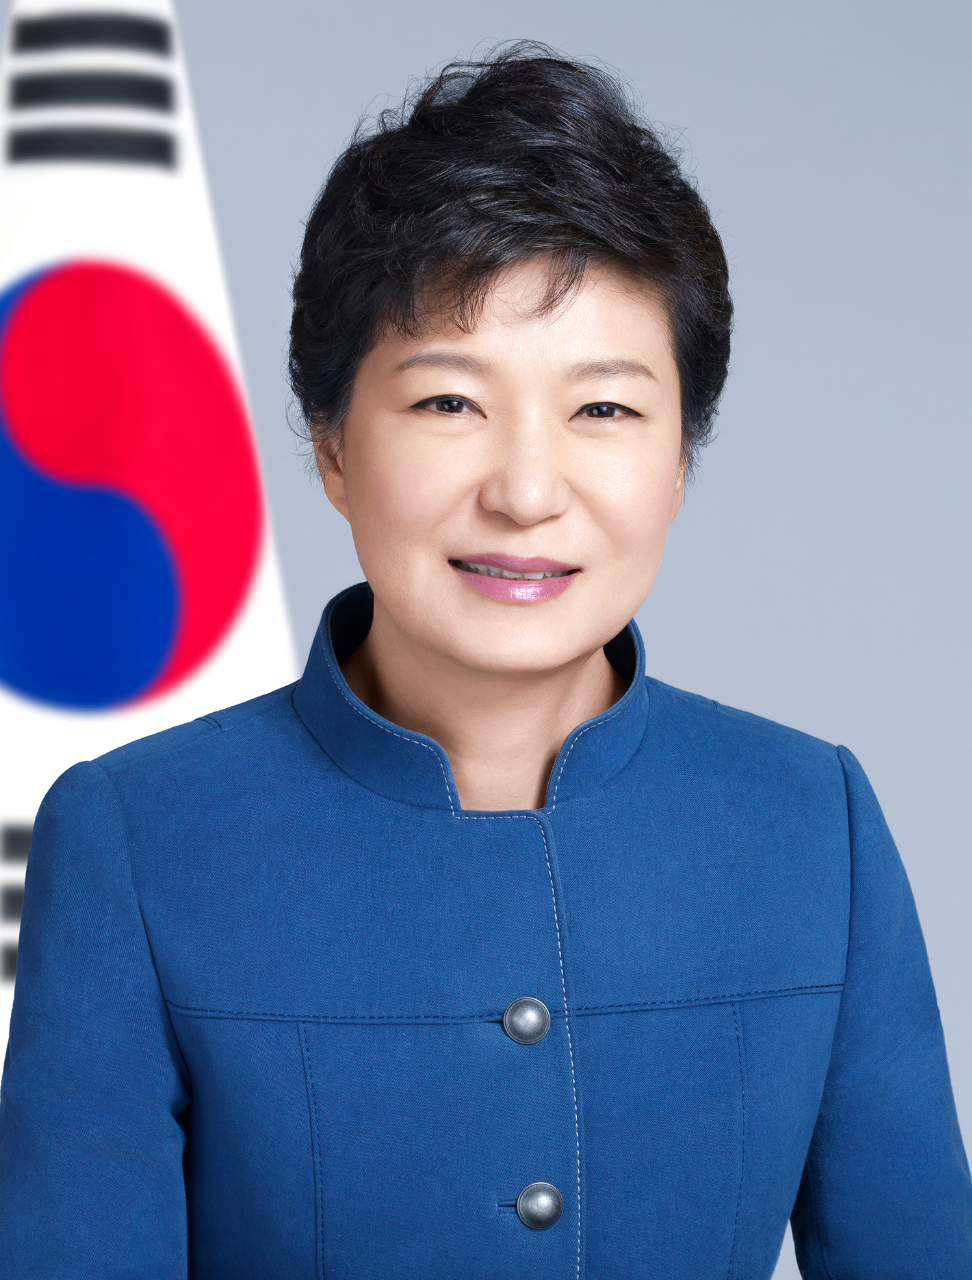
พัก กึน-ฮเย

| name = พัก กึน-ฮเย
| image = Park Geun-hye presidential portrait.png
| imagesize = 210px
| order = ประธานาธิบดีเกาหลีใต้ คนที่ 11
| term_start = 25 กุมภาพันธ์ พ.ศ. 2556
| term_end = 10 มีนาคม พ.ศ. 2560
| predecessor = อี มย็อง-บัก
| successor = ฮวัง กโย-อัน
| birth_date = แทกู เกาหลีใต้
| party = พรรคแซนูรี
| religion = อเทวนิยม
| signature = Park Geun-hye signature.svg
| caption = ภาพถ่ายอย่างเป็นทางการ พ.ศ. 2556
| native_name_lang = ko
พัก กึน-ฮเย (; ; เกิด 2 กุมภาพันธ์ พ.ศ. 2495) เป็นนักโทษ และอดีตประธานาธิบดีเกาหลีใต้|ประธานาธิบดีคนที่ 11 ของสาธารณรัฐเกาหลี พักเป็นประธานาธิบดีคนแรกที่ถูกถอดถอนจากการปฏิบัติหน้าที่โดยรัฐสภาและการรับรองโดยศาลรัฐธรรมนูญเกาหลีใต้ ส่งผลให้นาย ฮวัง กโย-อัน นายกรัฐมนตรีสาธารณรัฐเกาหลีเป็นรักษาการประธานาธิบดีเกาหลีใต้
พักเป็นประธานาธิบดีหญิงคนแรกที่ได้รับเลือกตั้งให้ดำรงตำแหน่งรายนามประธานาธิบดีเกาหลีใต้|ประธานาธิบดีเกาหลีใต้ และเป็นประธานาธิบดีหญิงคนแรกของประเทศในภูมิภาคเอชียตะวันออกเฉียงเหนือ และเป็นประมุขหญิงของรัฐในภูมิภาคประเทศเอเชียตะวันออกลำดับที่สามต่อจากมาดามชุคบาตาร์ แห่งมองโกเลียและซ่ง ชิ่งหลิง แห่งสาธารณรัฐประชาชนจีน
ก่อนดำรงตำแหน่งประธานาธิบดี พักดำรงตำแหน่งหัวหน้าพรรคการเมืองแห่งชาติ (จีเอ็นพี) ซึ่งเป็นพรรคการเมืองอนุรักษ์นิยมของเกาหลีใต้ ตั้งแต่ปี พ.ศ. 2547 ถึงปี พ.ศ. 2549 และปี พ.ศ. 2554 ถึง พ.ศ. 2555 (พรรคจีเอ็นพีเปลี่ยนชื่อเป็นพรรคแซนูรีในเดือนกุมภาพันธ์ พ.ศ. 2555) พักยังเป็นสมาชิกรัฐสภา โดยพักได้รับเลือกตั้งให้เป็นสมาชิกรัฐสภาสี่สมัยติดต่อกันตั้งแต่ปี พ.ศ. 2541 ถึงปี พ.ศ. 2555 โดยในสมัยที่ห้า ตั้งแต่เดือนมิถุนายน พ.ศ. 2555 พักได้รับเลือกตั้งเป็นสมาชิกรัฐสภาแบบระบบสัดส่วน โดยพักเป็นบุตรสาวของอดีตประธานาธิบดี พัก ช็อง-ฮี ซึ่งดำรงตำแหน่งประธานาธิบดีเกาหลีใต้ ตั้งแต่ปี พ.ศ. 2506 ถึงปี พ.ศ. 2522
ในปี พ.ศ. 2556 ถึงปี พ.ศ. 2557 พักอยู่ในลำดับที่ 11 จากการจัดลำดับสตรีผู้ทรงอิทธิพลที่สุดของโลก ของนิตยสารฟอบส์ และเป็นสตรีที่ทรงอิทธิพลที่สุดในเอเชียตะวันออก ในปี พ.ศ. 2557 พักอยู่ในลำดับที่ 46 จากการจัดลำดับรายนามบุคคลที่ทรงอิทธิพลที่สุดในโลกของฟอบส์|บุคคลที่ทรงอิทธิพลที่สุดในโลกของฟอบส์ ซึ่งเป็นลำดับที่สูงสุดลำดับที่สามต่อจากอี คุน-ฮี และอี แจ-ยง
ในวันที่ 10 มีนาคม 2560 ศาลรัฐธรรมนูญเกาหลีใต้มีคำพิพากษารับรองมติรัฐสภาเกาหลีใต้ให้ถอดถอน พัก กึน-ฮเย พ้นตำแหน่งประธานาธิบดี อย่างเป็นทางการ หลังจากรัฐสภามีมติถอดถอน ตั้งแต่วันที่ 9 ธันวาคม 2559 ทำให้ถูกสั่งระงับการปฏิบัติหน้าที่ตั้งแต่นั้น โดยมีนายกรัฐมนตรี ฮวัง กโย-อัน เป็นผู้รักษาการในตำแหน่งประธานาธิบดีจนกว่าจะมีการเลือกตั้งประธานาธิบดีเกาหลีใต้ต่อไป
== ชีวิตช่วงต้นและการศึกษา ==
พัก กึน-ฮเย เกิดเมื่อวันที่ 2 กุมภาพันธ์ พ.ศ. 2495 แขวงซัมด็อก เขตจุง,แทกู เป็นบุตรคนแรกของอดีตประธานาธิบดี พัก ช็อง-ฮี ประธานาธิบดีคนที่สามของสาธารณรัฐเกาหลี ระหว่างปี พ.ศ. 2506 - พ.ศ. 2522 กับ ยุก ย็อง-ซู เธอมีน้องอีกสองคนคือ พัก จี-มัน น้องชาย และ พัก กึน-รย็อง น้องสาว เธอไม่เคยผ่านการสมรส ทางสำนักวิจัยพิว ได้ให้คำจำกัดความว่าเธอเป็นคนถือลัทธิอเทวนิยมโดยเชื่อมโยงกับพุทธและโรมันคาทอลิก
ในปี พ.ศ. 2496 ครอบครัวของพักได้ย้ายมาอยู่โซล เธอได้สำเร็จการศึกษาชั้นประถมศึกษาจากโรงเรียนจังชุงโซลและซุงซิม, ระดับมัธยมศึกษาที่โรงเรียนสตรีในปี พ.ศ. 2513 และสำเร็จการศึกษาระดับปริญญาตรีสาขาวิศวกรรมอิเล็กทรอนิกส์ จากมหาวิทยาลัยซอกัง ในปี พ.ศ. 2517 และศึกษาที่มหาวิทยาลัยเกรโนเบิล แอลป์ ในช่วงสั้นๆ ก่อนที่จะได้ออกจากฝรั่งเศส เนื่องจากมารดาเธอถูกลอบสังหาร
ภายหลังจากการลอบสังหารมารดาของพักที่โรงภาพยนตร์แห่งชาติเกาหลี, โซล โดย มุน เซ-กวัง ชาวญี่ปุ่นเชื้อสายเกาหลี ผู้ฝักใฝ่เกาหลีเหนือ และเป็นสมาชิกของกลุ่มชงรย็อน ในวันที่ 25 สิงหาคม พ.ศ. 2517 ทำให้พักได้เป็นสตรีหมายเลขหนึ่งของสาธารณรัฐเกาหลี จนกระทั่งพัก ช็อง-ฮี บิดาของเธอถูกลอบสังหารในวันที่ 26 ตุลาคม พ.ศ. 2522 โดย คิม แจ-คยู หัวหน้าสำนักงานหน่วยข่าวกรอง ในช่วงระหว่างที่บิดาของเธอครองอำนาจ นักเคลื่อนไหวทางการเมืองฝั่งตรงข้ามกับบิดาของเธอกล่าวอ้างว่าถูกกักขังโดยอำเภอใจ โดยประเด็นเรื่องสิทธิมนุษยชนอยู่ภายใต้เรื่องการพัฒนาเศรษฐกิจต่อมาในปี พ.ศ. 2550 พักได้กล่าวแสดงความเสียใจต่อการปฏิบัติกับนักเคลื่อนไหวในช่วงเวลาดังกล่าว
พักได้รับปริญญาดุษฎีบัณฑิตกิตติมศักดิ์จากมหาวิทยาลัยเหวินฮวา, ไต้หวัน ในปี พ.ศ. 2530, มหาวิทยาลัยพูคย็อง และ สถาบันชั้นสูงวิทยาศาสตร์และเทคโนโลยีเกาหลี ในปี พ.ศ. 2551 และ มหาวิทยาลัยเทคนิคแห่งเดรสเดิน ในปี พ.ศ. 2557
== อาชีพ ==
=== สมาชิกรัฐสภา ===
พักได้รับเลือกเป็นสมาชิกรัฐสภาในนามของพรรคแกรนเนชันแนล (จีเอ็นพี) จากเขตเลือกตั้งอำเภอดัลซ็อง, แดกู ในปี พ.ศ. 2541 และได้รับเลือกตั้งจากเขตเดียวกันอีกสามครั้งในปี พ.ศ. 2543, พ.ศ. 2547 และปี พ.ศ. 2551 เธอดำรงตำแหน่งสมาชิกรัฐสภาติดต่อกันจนกระทั่งในเดือนเมษายน พ.ศ. 2555 เธอได้ประกาศว่าจะไม่ลงสมัครรับเลือกตั้งในการเลือกตั้งสมาชิกรัฐสภาทั่วไปของเกาหลีใต้ครั้งที่ 19 ไม่ว่าจะเป็นในเขตดัลซ็อง หรือไม่ว่าในเขตใดก็ตาม แต่จะลงเลือกตั้งในระบบสัดส่วนในนามพรรคแซนูรีแทน เพื่อที่จะหาเสียงในการดำรงตำแหน่งผู้นำพรรค เธอได้รับเลือกตั้งในระบบสัดส่วนในเดือนเมษายน พ.ศ. 2555
=== สมาชิกรัฐสภาจากพรรคจีเอ็นพี และ "ราชินีแห่งการเลือกตั้ง" ===
เนื่องจากความล้มเหลวในการยื่นถอดถอนประธานาธิบดีโน มู-ฮย็อน และกรณีการรับสินบนอื้อฉาวของผู้สมัครชิงตำแหน่งประธานาธิบดีปี พ.ศ. 2545 อี เฮว-ชัง (เรื่องราวเปิดเผยปี พ.ศ. 2547) พรรคจีเอ็นพีเผชิญกับการพ่ายแพ้ครั้งใหญ่ในการเลือกตั้งทั้งไปปี พ.ศ. 2547 พักได้รับแต่งตั้งเป็นหัวหน้าพรรค และเป็นผู้นำในการเลือกตั้ง โดยจีเอ็นพีสูญเสียที่นั่งสำคัญแต่ก็ยังได้รับเลือกตั้ง 121 ที่นั่ง ซึ่งถือว่าประสบความสำเร็จอย่างมากภายใต้สถานการณ์ที่พรรคไม่ได้รับการตอบรับที่ดีจากสาธารณชน ในฐานะหัวหน้าพรรคจีเอ็นพี พักมีส่วนช่วยให้ตัวแทนพรรคจีเอ็นพีชนะการเลือกตั้งระดับท้องถิ่นในเขตสำคัญเมื่อปี พ.ศ. 2549
ระหว่างการหาเสียง เมื่อวันที่ 20 พฤษภาคม พ.ศ. 2549 จี ชุง-โฮ ชายวัย 50 ปี ผู้มีคดีอาญาติดตัว 8 คดี ได้กรีดหน้าพักโดยใช้มีดอเนกประสงค์ ทำให้เกิดแผลยาว 11 เซนติเตร และต้องเย็บถึง 60 เข็ม รวมถึงต้องผ่าตัดเป็นเวลาหลายชั่วโมง โดยเรื่องดังกล่าวกลายเป็นเรื่องเล่าอันโด่งดังในระหว่างที่พักรักษาตัวอยู่ คำพูดแรกที่เธอพูดกับเลขานุการของเธอภายหลังจากการพักฟื้นจากบาดแผลแล้วว่า "แทจ็อนเป็นอย่างไรบ้าง?" ภายหลังจากเหตุการณ์นี้ทำให้พรรคแกรนด์เนชันแนลชนะการเลือกตั้งนายกเทศมนตรีเมืองแทจ็อน ในระหว่างที่เธอเป็นหัวหน้าพรรคจีเอ็นพี ระหว่างปี พ.ศ. 2547 - พ.ศ. 2549 พรรคชนะการเลือกตั้งซ่อมและการเลือกตั้งทั่วไปทั้งหมด 40 ครั้ง ซึ่งเป็นผลมาจากความพยายามและอิทธิพลของเธอ ทำให้เธอได้รับฉายาว่า "ราชินีแห่งการเลือกตั้ง"
ในวันที่ 12 กุมภาพันธ์ พ.ศ. 2550 พักได้เยือนมหาวิทยาลัยฮาร์วาร์ด ที่ เคมบริดจ์ (รัฐแมสซาชูเซตส์), สหรัฐอเมริกา อย่างเอิกเกริก จุดสุดท้ายเธอได้กล่าวสุนทรพจน์ให้กับผู้ฟังที่ วิทยาลัยรัฐศาสตร์ของฮาร์วาร์ด (John F. Kennedy School of Government) โดยเธอได้กล่าวว่าจะรักษาเกาหลี และจะสนับสนุนความสัมพันธ์ระหว่างเกาหลีใต้กับสหรัฐอเมริกาให้แนบแน่นขึ้น
=== การเสนอตัวชิงตำแหน่งประธานาธิบดี ปี พ.ศ. 2550 ===
พักมีความหวังว่าจะเจริญรอยตามความสำเร็จของบิดาเธอโดยการป็นผู้สมัครชิงตำแหน่งประธาธนาธิบดีในนามพรรคแกรนด์แนชัลแนล แต่เธอก็ได้พ่ายแพ้ต่อ อี มย็อง-บัก เพียงไม่กี่คะแนน โดยอีโดดเด่นตั้งแต่ช่วงเริ่มต้นฤดูกาลเลือกตั้งขั้นต้น แต่พักสามารถไล่ตามมาได้จากข้อกล่าวหาเรื่องการฉ้อราษฎร์บังหลวงของอี โดยพักสามารถชนะการเลือกตั้งในการเป็นตัวแทนในระดับสมาชิกของพรรค แต่พ่ายแพ้แก่อีในการเลือกตั้งตัวแทนพรรคระดับชาติ ซึ่งมีสัดส่วนจำนวนคะแนนสูงในการเลือกตั้งตัวแทนทั้งหมด
=== การเลือกตั้งทั่วไป พ.ศ. 2551 ===
ภายหลังจากการเลือกตั้งประธานาธิบดี พ.ศ. 2550 ประธานาธิบดี อี มย็อง-บัก ก่อตั้งทีมรัฐบาลจากบุคคลใกล้ชิด ด้านผู้สนับสนุนพักโต้แย้งว่าการกระทำดังกล่าวเป็นการโต้ตอบโดยการแก้แค้นทางการเมืองและพวกเขาควรถอนตัวออกจากพรรคแกรนด์แนชั่นแนล โดยพวกเขาได้ก่อตั้งพรรคพันธมิตรความหวังแห่งอนาคต และพรรครวมผู้สนับสนุนพักอิสระ (친박 무소속 연대; ชิน พัก มูโซซก ย็อนแด) พักได้กล่าวด้วยตนเอกว่าจะไม่เข้าร่วมพรรคดังกล่าว แต่ได้ให้การสนับสนุนทางอ้อมต่อพวกเขาโดยประกาศว่า "ฉันหวังว่าพวกเขาเหล่านี้จะกลับมาอย่างมีชีวิตชีวา" ภายหลังจากการถอนตัวออกจากพรรครั้งใหญ่ดังกล่าว พวกเขาได้ประกาศว่าอยากกลับเข้าพรรคจีเอ็นพีภายหลังการเลือกตั้งทั่วไป แต่ทางจีเอ็นพีได้ห้ามบุคคลดังกล่าว ในการเลือกตั้งทั่วไปในปี พ.ศ. 2551 กลุ่มผู้ต่อต้านชนะไป 26 ที่นั่ง โดย 14 ที่นั่งเป็นของพรรคพันธมิตรความหวังแห่งอนาคต และ 12 ที่นั่งเป็นของพรรคอิสระ ทั้งสองพรรคได้แสดงบทบาทที่สำคัญในการชิงชัยที่นั่งสำคัญของพรรคจีเอ็นพี พักยืนกรานว่าจีเอ็นพีควรอนุญาตให้ผู้ที่สนับสนุนเธอกลับเข้าพรรค ในปี พ.ศ. 2554 กลุ่มผู้ต่อต้านเกือบทั้งหมดได้กลับข้าพรรคจีเอ็นพี ทำให้มีผู้สนับสนุนพรรค 60 ถึง 70 ที่นั่ง จากทั้งหมด 171 ที่นั่งของจีเอ็นพี
=== หัวหน้าพรรคแซนูรี ===
เพื่อตอบสนองต่อความนิยมที่ลดลงของพรรคแกรนด์แนชั่นแนล พรรคได้ตั้งคณะกรรมการฉุกเฉินและเปลี่ยนชื่อพรรคจากแกรนด์แนชั่นแนล เป็น"พรรคแซนูรี" ซึ่งมีความหมายว่า "ขอบแดนใหม่" ในวันที่ 19 ธันวาคม พ.ศ. 2554 พรรคได้รับแต่งตั้งเป็นประธานคณะกรรมการฉุกเฉินของพรรคจีเอ็นพี และเป็นหัวหน้าพรรคทางพฤตินัย
=== การเลือกตั้งทั่วไป พ.ศ. 2555 ===
พรรคแซนูรีสามารถสร้างความประหลาดใจได้ด้วยการเอาชนะพรรครวมประชาธิปไตย ฝ่ายค้านได้ในการเลือกตั้งทั่วไป พ.ศ. 2555 โดยได้ไป 152 ที่นั่ง และยังรักษาที่นั่งสำคัญเอาไว้ได้ เพราะว่าเหตุกาณณ์อื้อฉาวเรื่องการฉ้อราษฎร์บังหลวงของรัฐบาลอี มย็อง-บัก ได้รับการเปิดเผยก่อนการเลือกตั้ง ทำให้พรรคแซนูรีได้รับการคาดการณ์ในวงกว้างว่าจะได้ไม่เกิน 100 ที่นั่ง. ระหว่างช่วงการหาเสียง 13 วัน พักเดินทางมากกว่า 7,200 กิโลเมตร ทั่วทั้งเกาหลีใต้มากกว่า 100 เขตเลือกตั้ง จากความเห็นพ้องต้องกันของสื่อเกาหลีใต้และผู้เชี่ยวชาญด้านการเมืองชี้ให้เห็นว่าสิ่งสำคัญที่เป็นองค์ประกอบสำคัญทำให้พรรคแซนูรีได้รับชัยชนะคือความเป็นผู้นำของพัก สำหรับเหตุผลนี้ การเลือกตั้งทั่วไปปี พ.ศ. 2555 จึงได้รับการขนานนามว่า "การกลับมาของราชินีเลือกตั้ง" พรรคแซนูรีเอาชนะการเลือกตั้งได้ในเฉพาะเขตที่มีประชากรหนาแน่นของโซล แต่อย่างไรก็ตามผลในครั้งนี้ก็ได้แสดงขอบเขตจำกัดถึงอิทธิพลทางการเมืองของพัก
===ช่วงรณรงค์หาเสียงลือกตั้งประธานาธิบดี พ.ศ. 2555 ===
พักเป็นผู้นำสำหรับการเป็นตัวแทนพรรคลงสมัครรับเลือกตั้งประธานาธิบดี พ.ศ. 2555 ในทุกๆ เขตเลือกตั้งระดับชาติของเกาหลีใต้ระหว่างปี พ.ศ. 2551 เมื่อรัฐบาลของอี มย็อง-บัก เริ่มบริหารงาน และเดือนกันยายน พ.ศ. 2551 โดยได้รับคะแนนนิยม 25 ถึง 40 เปอร์เซนต์ มากกว่าคู่แข่งอันดับสองถึงเท่าตัว ระดับความนิยมของพักเพิ่มขึ้นมากขึ้นสูงสุดภายหลังจากการเลือกตั้งทั่วไป พ.ศ. 2551 ซึ่งการเลือกตั้งในครั้งนั้นได้แสดงอิทธิพลทางการเมืองของเธออย่างเด่นชัด ส่วนคะแนนนิยมในช่วงที่ตกต่ำที่สุดของเธอเกิดขึ้นช่วงต้นปี พ.ศ. 2553 จากท่าทีของเธอที่ต่อต้านรัฐบาลของอีจากกรณีเมืองเซจง ในเดือนกันยายน พ.ศ. 2554 อัน ช็อล-ซู อดีตนักธุรกิจด้านอิเล็กทรอนิกส์และคณะบดีโรงเรียนวิทยาศาสตร์บรรจบและเทคโนโลยีที่มหาวิทยาลัยแห่งชาติโซล ได้แสดงตนที่จะเป็นผู้สมัครอิสระสำหรับการเลือกตั้งตำแหน่งประธานาธิบดี ในผลการสำรวจระดับชาติในเดือนกันยายน พ.ศ. 2554 อันและพัก กึน-ฮเย มีคะแนนนิยมใกล้เคียงกันในการเป็นผู้นำ และยังส่งผลให้พักสูญเสียคะแนนิยมอันดับหนึ่งในผลการสำรวจของบางสำนักเป็นครั้งแรกนับตั้งแต่ปี พ.ศ. 2551
ภายหลังการชนะของเธอในการเลือกตั้งทั่วไป พ.ศ. 2555 คะแนนนิยมของเธอเพิ่มขึ้นอย่างมีนัยสำคัญ จากผลการสำรวจระดับชาติของสถาบันวิจัยโมโนเมื่อวันที่ 30 สิงหาคม 박근혜 컨벤션 효과...안철수 지지율도 동반상승 in 2012, ทำให้พักมีคะแนนิยมสูงสุดที่ 45.5% เมื่อเทียบกับคู่แข่งคนอื่นๆทั้งหมดแล้ว และจากผลการสำรวจความนิยมระดับชาติครั้งหลัง พักก็มีคะแนนิยมสูงกว่าอันแล้ว โดยพักได้คะแนนนิยม (50.6%) และอันได้ (43.9%) ในวันที่ 10 กรกฎาคม พักได้ประกาศอย่างเป็นทางการที่จะเสนอตัวชิงตำแหน่งประธานาธิบดีที่จะมีขั้นในปี พ.ศ. 2555 ที่ไทม์ แสคว์ เขตย็องดึงโพ กรุงโซล ในการประกาศครั้งนี้เธอได้เน้นย้ำในการไล่หาความสุข, เศรษฐกิจประชาธิปไตย และแก้ไขเรื่องสวัสดิการสังคมของประชาชนชาวเกาหลีใต้
ส่วนคู่แข่งของเธอจากพรรคประชาธิปไตย มุน แจ-อิน ได้ประกาศตัวชิงตำแหน่งประธายาธิบดีในวันที่ 17 กันยายน และอัน ช็อล-ซู ได้ประกาศเสนอตัวในวันที่ 19 กันยายน ในการแข่งคะแนนนิยมแบบตัวต่อตัวนั้น พักได้รับคะแนนิยมน้อยกว่าทั้งอัน และมุนจากผลสำรวจความนิยมระดับชาติ เมื่อวันที่ 22 กันยายน. แต่เมื่อผลการเลือกตั้งออกมาเธอได้รับการเลือกให้เป็นประธานาธิบดีของเกาหลีใต้เมื่อวันที่ 19 ธันวาคม พ.ศ. 2555 ด้วยคะแนน 51.6%
=== จุดยืน ===
ไฟล์:KOCIS CheongWaDae Children Day 02 (8713947728).jpg|thumb|ประธานาธิบดี พัก กึน-ฮเย (ตรงกลาง) ยิ้มและแสดงรูปภาพที่วาดโดยเด็กสาวที่ช็องวาแด, โซล, ใน งานวันเด็กแห่งชาติ 5 พฤษภาคม พ.ศ. 2556
จากผลการสำรวจของสถาบันวิจัยเกาหลีได้ประเมินทัศนคติของผู้ท้าชิงตำแหน่งประธานาธิบดีเกาหลีใต้ในปี พ.ศ. 2555 ทั้ง 12 คน นั้น พัก เป็นผู้สมัครที่มีความเป็นอนุรักษ์นิยมมากที่สุด
ความอนุรักษ์นิยมของเธอได้แสดงให้เห็นในการเสนอตัวเป็นตัวแทนพรรคในการชิงตำแหน่งประธานาธิบดีเมื่อปี พ.ศ. 2551 ที่เธอมุ่งเน้นทำการตลาดโดยให้คำมั่นสัญญาว่าจะลดภาษี, ลดมาตรการควบคุม และเพิ่มการบังคับใช้กฎหมายให้มีประสิทธิภาพ อย่างไรก็ตาม ตั้งแต่ปี พ.ศ. 2552 พักเริ่มมุ่งนโยบายไปยังประเด็นสวัสดิการสังคม, สนับสนุนการแก้ไขบริการสวัสดิการสังคมแก่ประชาชนชาวเกาหลีใต้
พักเป็นที่รู้กันว่าเธอมีความเคร่งครัด, ไม่มีการประนีประนอมต่อสัญญาทางการเมือง เช่น ในปี พ.ศ. 2553 เธอประสบความสำเร็จในการยุติแผนของรัฐบาลอี มย็อง-บักในการสร้างเมืองเซจง ศูนย์กลางการปกครองของรัฐบาลแห่งใหม่ โดยโต้เถียงว่าแผนดังกล่าวเป็นการสร้างสัญญาทางการเมืองกับประชาชน ความขัดแย้งระหว่างพักกับรัฐบาลของอีทำให้ความนิยมของเธอในพรรคตกต่ำลงในช่วงเวลาดังกล่าว แต่พักให้เคยให้คำมั่นสัญญาว่าจะสร้างสนามบินแห่งใหม่ในภูมิภาคตะวันออกเฉียงใต้ ในการหาเสียงชิงตำแหน่งประธานาธิบดีในปี พ.ศ. 2551 จากผลิตภัณฑ์มวลรวมประชาชาติ แต่ได้ยกเลิกคำมั่นสัญญาดังกล่าวไปในปี พ.ศ. 2554 โดยให้เหตุผลว่าไม่สามารถดำเนินแผนการดังกล่าวได้เนื่องจากปัญหาทางเศรษฐกิจ
วิสัยทัศน์การบริหารงานของรัฐบาลพัก กึน-ฮเย เมื่อเข้ารับตำแหน่งใหม่คือ "ยุคสมัยใหม่แห่งความหวังและความสุข" 5 เป้าประสงค์หลักของการบริหารงานคือ "งาน-ศูนย์กลางเศรษฐกิจสร้างสรรค์", "การจ้างงานที่เหมาะสม และสวัสดิการสังคม", "การศึกษาเชิงสร้างสรรค์และการเสริมสร้างวัฒนธรรม", "ความปลอดภัยและสหสังคม" และ "มาตรการรักษาความปลอดภัยที่เข้มแข็งเพื่อสันติภาพที่ยั่งยืนบนคาบสมุทรเกาหลี" รัฐบาลของพักมีแผนที่จะสร้างความเชื่อใจ, ความขาวสะอาด และเป็นรัฐบาลที่มีความสามารถบรรลุเป้าหมายต่างๆได้ โดยสัมพันธ์กับกลยุทธ์และงานต่างๆ
พักตัดสินใจไม่ลงคะแนนเสียงในการเลือกตั้งประธานาธิบดีเกาหลีใต้ ค.ศ. 2017
== ประธานาธิบดี (2556–2560) ==
=== การเข้ารับตำแหน่ง ===
พักเข้ารับตำแหน่งเป็นประธานาธิบดีลำดับที่ 18 แห่งสาธารณรัฐเกาหลี เมื่อวันที่ 25 กุมภาพันธ์ พ.ศ. 2556 ในตอนเที่ยงคืนพักเข้ารับช่วงต่ออำนาจของประธานาธิบดีทุกอย่าง รวมทั้งสิทธิสูงสุดในการควบคุมกองทัพของสาธารณรัฐเกาลี จาก อี มย็อง-ปัก ประธานาธิดีคนก่อน ในสุนทรพจน์เข้ารับตำแหน่งของเธอที่อาคารรัฐสภา พักพูดถึงแผนของเธอที่จะเปิดยุคใหม่แห่งความหวังผ่าน "ความเจริญรุ่งเรืองทางเศรษฐกิจ, ความสุขของประชาชน, และการเสริมคุณค่าทางวัฒนธรรม" เธอแสดงออกถึงความหวังในการเน้นย้ำเกี่ยวกับเกาหลีเหนือที่จะยุติโครงการอาวุธนิวเคลียร์และเดินทางไปสู่สันติภาพและการพัฒนาร่วมกัน และประกาศว่าจะก่อตั้งยุคสมัยแห่งความสุขในการรวมชาติที่ประชาชนชาวเกาหลีทั้งหมดจะเพลิดเพลินไปกับความเจริญรุ่งเรืองและเสรีภาพ ตระหนักว่าความฝันของพวกเขาสามารถสร้างได้ผ่านกระบวนการความเชื่อมั่นของคาบสมุทรเกาหลี ในสุนทรพจน์เข้ารับตำแหน่งของเธอ เธอได้เสนอหลักการแนวทางสี่ประการในการบริหารงานของเธอคือ ความเจริญรุ่งเรืองทางเศรษฐกิจ, ความสุขของประชาชน, และการเสริมคุณค่าทางวัฒนธรรม และสถาปนาการรวมชาติอย่างสันติ News1 Korea: President's Inaugural Address พิธีเข้ารับตำแหน่งของประธานาธิบดีพัก ถือว่าเป็นหนึ่งในงานใหญ่ของประวัติศาสตร์เกาหลีใต้ที่มีผู้เข้าร่วมกว่า 70,000 คน ผู้แทนทางการทูตในเกาหลีใต้ เช่นเดียวกับผู้แทนระดับสูงจาก 24 ประเทศทั่วโลก เช่น ยิ่งลักษณ์ ชินวัตร นายกรัฐมนตรีไทย, โทมัส โดนิลอน ที่ปรึกษาด้านความมั่นคงของสหรัฐอเมริกา, วัง จินพุง ประธานรัฐสภาไต้หวัน และยาสุโอะ ฟุคุดะ อดีตนายกรัฐมนตรีญี่ปุ่น ได้เข้าร่วมพิธีและแสดงความยินดีกับประธานาธิบดีพัก
=== ปีแรก (กุมภาพันธ์ 2556– กุมภาพันธ์ 2557) ===
==== ปรัชญาการบริหารงาน ====
เป้าหมายที่ปล่อยออกมาใหม่ในการบริหารงานของประธานาธิบดีพัก กึน-ฮเย ในการบริหารกิจการภายในที่จะเปิด "ยุคสมัยใหม่แห่งความหวังและความสุขสำหรับประชาชนทุกคน" พักยอมรับว่าเกาหลีใต้จะแตกออกจากต้นแบบแห่งการแสวงหาการพัฒนาจากที่ศูนย์กลางคือชาติ และย้ายจุดศูนย์กลางการบริหารงานของรัฐบาลจากรัฐสู่ปัจเจกบุคคล ผ่านประบวนการโครงสร้างความเจริญรุ่งเรืองร่วมกัน ซึ่งประชาชนจะมีความสุขจากผลการพัฒนาชาติ วิสัยทัศน์การบริหารงานของพักและหลักการพื้นฐานสำหรับการบริหารประเทศ โดยเฉพาะเค้าโครงแผนการนโยบายของเธอสำหรับเศรษฐกิจ, สังคม, สวัสดิการสังคม, การทูต และการรวมชาติ คำสำคัญในการบริหารงานในการจัดการกิจการภายในประกอบไปด้วย ประชาชน, ความสุข, ความเจริญรุ่งเรืองร่วมกัน และหลักการ
==== การเปลี่ยนโครงสร้างของรัฐบาล ====
ภายหลังจากเข้ารับตำแหน่ง พักปรับเปลี่ยนโครงสร้างในทำเนียบสีนำเงินและองค์กรของรัฐบาลเพื่อให้สามารถปฏิบัติตามวิสัยทัศน์ของรัฐบาลได้ สำนักงานความมั่นคงแห่งชาติที่นำเนียบสีน้ำเงิน, กระทรวงวิทยาศาสตร์, ไอซีทีและการวางแผนแห่งอนาคตและกระทรวงมหาสมุทรและประมง ได้ถูกตั้งขึ้นมาใหม่ และมีการแก้ไขตำแหน่งรองนายกรัฐมนตรีด้านเศรษฐกิจ ตำแหน่งหัวหน้าสำนักงานความมั่นคงจะเป็นตำแหน่งที่แสดงถึง "หอคอยการควบคุม" สำหรับการทูต, ความมั่นคงและการป้องกันประเทศ และตำแหน่งรองนายกรัฐมนตรีด้านเศรษฐกิจสำหรับด้านศรษฐกิจ, สังคมและสวัสดิการ
==== นโยบายด้านการต่างประเทศ ====
===== สหรัฐอเมริกา =====
ไฟล์:Park Geun-Hye meeting with Barack Obama.jpg|thumb|พัก กึน-ฮเย พบประกับ ประธานาธิบดีสหรัฐอเมริกา บารัก โอบามา ในการพบปะทวิภาค วันที่ 7 พฤษภาคม พ.ศ. 2556
ภายหลังจากเข้ารับตำแหน่งพักเข้าพบกับจอห์น เคอรี่ และประธานาธิบดีบารัก โอบามา การเดินทางเยือนสหรัฐอเมริกาของพัก ถือเป็นการเดินทางเยือนต่างประเทศครั้งแรกของเธอภายหลังจากเข้ารับตำแหน่ง
เหมือนกับประธานาธิบดีก่อนหน้าเธอ พักพยายามรักษาความสัมพันธ์อันใกล้ชิดกับสหรัฐอเมริกา ซึ่งมีกำลังทหาร 20,000 นาย ประจำการอยู่ภายในเกาหลีใต้ ระหว่างการเยือนสหรัฐ พักได้กล่าวสุนทรพจน์ในการประชุมร่วมกันของสภาคองเกรส ซึ่งเธอเรียกร้องให้สหรัฐสนับสนุนการต่อต้านการยั่วยุจากเกาหลีเหนือ และพักยังเรียกร้องให้มีความสัมพันธ์อันดีระหว่างเกาหลีใต้และสหรัฐอเมริกา
พักประเมินสถานการณ์ความมั่นคงภายในคาบสมุทรเกาหลีและเน้นย้ำถึงความสามารถในการยับยั้งคือสิ่งที่สำคัญที่สุดในประเด็นของความมั่นคง ดังนั้น พักจึงมีความเห็นว่าพันธมิตรเกาหลีใต้-อเมริกา จะเป็นพันธมิตรที่ประสบความสำเร็จมากที่สุด และเธอหวังว่าความสัมพันธ์ระหว่างเกาหลีใต้และสหรัฐอเมริกาจะพัฒนาเป็นไประดับถึงหุ้นส่วนระดับโลก
พักเยือนสหรัฐอเมริกา ถือเป็นการเยือนต่างประเทศครั้งแรกในฐานะประธานาธิบดีของเธอ พักได้ไปเยือนวอชิงตัน ดี.ซี,นิวยอร์กซิตี้, และลอสแอนเจลิส ระหว่างวันที่ 5 ถึง 9 พฤษภาคม พ.ศ. 2556
ระหว่างการพูดคุยระดับสูงสุดในเดือนพฤษภาคมที่ทำเทียบขาว ประธานาธิบดีพักและประธานาธิบดีโอบามาได้ยอมรับประกาศร่วมสำหรับพันธมิตรระหว่างสหรัฐกับเกาหลีใต้และถกเถียงกันถึงวิถีทางพัฒนาความสัมพันธ์ในระดับทวิภาคีระหว่างสหรัฐและเกาหลีใต้เพิ่มเติมในอนาคต และสองผู้นำยังได้พูดคุยถึงการยกระดับในการสร้างสันติภาพในภูมิภาคเอเชียตะวันออกเฉียงเหนือและเพิ่มความเข้มแข็งของหุ้นส่วนระหว่างโซลและวอชิงตัน
สองผู้นำจากทั้งเกาหลีใต้และสหรัฐอเมริกาตกลงที่จะยอมรับแถลงการณ์ร่วมความเข้าใจในความร่วมมือด้านพลังงานในการก่อตั้งกองทุนสำหรับการเติบโตในอนาคตและก่อตั้งคณะกรรมการความร่วมมือทางด้านนโยบายข้อมูลข่าวสารและเทคโนโลยีโทรคมนาคม นอกจากนี้ประธานาธิบดีพักยังกระตุ้นให้ทางสหรัฐเพิ่มจำนวนโควต้าสำหรับวีซ่าสหรัฐสำหรับผู้เชี่ยวชาญของเกาหลีใต้เพื่อที่จะเพิ่มขีดความสามารถในการพัฒนาร่วมกันทางด้านเศรษฐกิจของทั้งสองประเทศ
ในโอกาสพิเศษนี้ "แถลงการร่วมสำหรับอนุสรณ์ครบรองหกสิปีสำหรับพันธมิตรระหว่างสาธารณรัฐเกาหลีและสหรัฐอเมริกา" ได้รับการรับรองโดยจากทั้งทางเกาหลีใต้และทางสหรัฐอเมริกา ได้กลายเป็นเอกสารที่มีความหมายอย่างยิ่งถึงการเป็นพันธมิตรมากว่าหกทศวรรษและอธิบายอย่างละเอียดชัดแจ้งถึงทิศทางใหม่ในการพัฒนาความสัมพันธ์ทวิภาคีที่จะมีในทศวรรษต่อไป
===== เกาหลีเหนือ =====
ประเทศเกาหลีเหนือ|เกาหลีเหนือมุ่งสนใจในการยั่วยุ เช่น ฝ่าฝืนมติคณะมนตรีความมั่นคงแห่งสหประชาชาติและการยิงขีปนาวุธระยะไกล ในวันที่ 12 ธันวาคม พ.ศ. 2555 ก่อนที่จะมีการเลือกตั้งประธานาธิบดีเกาหลีใต้ในวันที่ 19 ธันวาคม ภายหลังจากพักได้รับเลือกตั้ง เกาหลีใต้ได้มีการทดลองอาวุธนิวเคลียร์ครั้งที่สามในวันที่ 12 กุมภาพันธ์ พ.ศ. 2556 การประกาศความเป็นโมฆะของข้อตกลงที่จะไม่รุกรานกันระหว่างเกาหลีเหนือและกาหลีใต้ในวันที่ 8 มีนาคม และถอนแรงงานออกจากนิคมอุตสาหกรรมแคซ็องในวันที่ 8 เมษายน พักพยายามคงไว้ซึ่งจุดยืนของเกาหลีใต้ที่จะไม่ยอมแพ้ต่อการยั่วยุและคุกคามของเกาหลีหนือ และพยายามที่จะดำเนินนโยบายเพื่อประสานความร่วมมือกันเกาหลีเหนือโดยดึงมหาอำนาจอย่างสหรัฐ|สหรัฐอเมริกา, ประเทศจีน|จีนและสหประชาชาติเสียงสะท้องของเธอเกี่ยวกับเกาหลีเหนือได้รับการสนับสนุนอย่างมากมายจากประชาชนชาวเกาหลีใต้, สหรัฐอเมริกา, จีนและประเทศรัสเซีย|รัสเซีย และดำเนินบทบาทสำคัญในการได้รับมติเป็นเอกฉันท์ในข้อมติคณะมนตรีความมั่นคงสหประชาชาติที่ 2094 เกี่ยวกับเกาหลีเหนือ เมื่อวันที่ 7 มีนาคม พ.ศ. 2556 เนื่องจากการตอบสนองของพักกับการดำเนินการของสังคมนานาชาติ เมื่อวันที่ 6 มิถุนายน เกาหลีเหนือได้ยุติการยั่วยุและคุกคามเกาหลีใต้และกลับเข้าสู่การเจรจาการเปิดนิคมอุตสาหกรรมแคซ็องอีกครั้ง พักกล่าวว่าสันติภาพและการรวมชาติในคาบสมุทรเกาหลีเป็นความหวังของชาวเกาหลีทั้งเจ็ดสิบล้านคน และในฐานะประธานาธิบดีเธอจะดำเนินการอย่างเต็มที่เพื่อให้บรรลุเป้ามายดังกล่าว เช่นเดียวกับ "วัตถุประสงค์ขั้นสูงสุดของความพยายามในการรวมชาติคือการเพิ่มคุณภาพชีวิตของประชาชนทั้งสองประเทศเกาหลี|เกาหลี ขยายเสรีภาพและสิทธิมนุษยชน และสร้างความเจริญรุ่งเรืองให้เกิดขึ้นทั้งคาบสมุทรเกาหลี เธอได้กล่าวต่อว่า "ในการเปิดเข้าสู่ยุคสมัยใหม่ของความสงบและความหวังแห่งคาบสมุทรเกาหลี เกาหลีเหนือจะต้องยอมรับความเชื่อมั่นในการบริหารงานของเธอในการสร้างนโยบายการคิดริเริ่มก้าวแรก
วิสัยทัศน์และความริเริ่มในนโยบายของพักในปัญหาเกี่ยวกับเกาหลีเหนือและการรวมชาติสะท้อนจากกระบวนการสร้างความเชื่อมั่นในคาบสมุทรเกาหลีของเธอ กระทรวงรวมชาติได้ออกแถลงการณ์ซึ่งแสดงถึงวิสัยทัศน์ใหม่ว่า "ตระหนักถึงการรวมเกาหลีใหม่ซึ่งรับประกันความสุขของประชาชนทุกคน" การบริหารงานในกระบวนการทั่วไปประกอบด้วยกระบวนการสร้างความเชื่อใจในความสัมพันธ์ระหว่างสองเกาหลี ริเริ่มดำเนินการในโครงการรวมชาติระดับจุลภาค เพื่อนำไปสู่ความสำเร็จในการรวมกันระหว่างสองเกาหลี และใช้มาตรการทางปฏิบัติเพื่อเสริมสร้างความเข้มแข็งในการเตรียมตัวสู่การรวมชาติ จากนโยบายของพัก พารรวมชาติโดนสันติจะประสบความสำเร็จในสามขั้นตอน เริ่มจากเสริมสร้างความปลอยภัย, ผ่านการบูรณาการทางเศรษฐกิจ, และสุดท้ายผ่านการบูรณาการทางการเมืองของทั้งสองเกาหลี เพื่อให้เกิดสันติภาพที่ยั่งยืนโดยการริเริ่ม การบริหารงานใหม่จะเสนอความช่วยเหลือทางมนุษยธรรมแก่ประชาชนชาวเกาหลีเหนือ แลกเปลี่ยนและร่วมมือกันในทางเศรษฐกิจ, สังคมและวัฒนธรรมของทั้งสองเกาหลี และจะใช้ "โครงการวิสัยทัศน์เกาหลี" สำหรับการสถาปนาระบบเศรษกิจเดียวในคาบสมุทรเกาหลี ความเชื่อมั่นและความไว้วางใจซึ่งกันและกันและความคืบหน้าในการยกเลิกการใช้อาวุธนิวเคลียร์ของเกาหลีเหนือ
===== จีน =====
ในวันที่ 27-30 มิถุนายน พ.ศ. 2556 พักได้เยือนจีนพร้อมกับผู้แทนจากเกาหลีใต้ เธอได้พบกับประธานาธิบดีสี จิ้นผิง ระหว่างการพบปะ พักได้กล่าวถึงท่าทีของรัฐบาลเกาหลีใต้ที่มีต่อเกาหลีเหนือ และได้ขอให้สีสนับสนุนเธอในท่าทีเกี่ยวกับเกาหลีเหนือ
===== รัสเซีย =====
ในวันที่ 13 พฤศจิกายน พ.ศ. 2556 พักได้จัดประชุมผู้นำสูงสุดกับวลาดีมีร์ ปูติน ซึ่งปูตินได้มาถึงเกาหลีใต้คนแรกในบรรดาสี่ผู้นำมหาอำนาจประกอบไปด้วย จีน, สหรัฐอเมริกา และญี่ปุ่น ระหว่างการประชุมพักและปูตินได้พูดคุยครอบคลุมเรื่องผลประโยชน์โดยมุ่งเน้นไปที่ความสัมพันธ์ทางเศรษฐกิจเช่น โครงการร่วมมือกันทางโลจิสติกส์ (ผ่านรัสเซียและเกาหลีเหนือ) ขยายการแลกเปลี่ยนทางด้านบุคลากร และเสริมสร้างความเข้มแข็งทางการเมืองระหว่างเกาหลีใต้และรัสเซีย พักได้เน้นย้ำถึงการสร้างผลิตผลในผลประโยชน์ร่วมกันจากนโยบายของเกาหลีใต้ที่มีต่อประเทศแถบยูเรซียและนโยบายของรัสเซียที่มีต่อเอเชียแปซิฟิก ภายหลังจากการประชุมสุดยอดประธานาธิบดีทั้งสองได้แถลงการณ์ร่วมและแถลงข่าวร่วมกัน ในช่วงต้นพักเข้าร่วมการประชุมสุดยอดผู้นำ จี-20 ที่เมืองเซนต์ปีเตอส์เบิร์ก ช่วงเดือนกันยายน พ.ศ. 2556 ซึ่งเธอได้พบปะกับปูตินและสนทนาเกี่ยวกับเศรษฐกิจและให้รัสเซียสนันสนุนประเด็นเกี่ยวกับเกาหลีเหนือ ซึ่งเป็นการพบปะระหว่างผู้นำสูงสุดเกาหลีใต้-รัสเซีย ครั้งแรกนั้บตั้งแต่พักเข้าดำรงตำแหน่งประธานาธิบดี เมื่อพักได้พบปะกับรัฐมนตรีว่าการกระทรวงการพัฒนาตะวันออกไกลของรัสเซีย วิกเตอร์ อิสเชฟ ซึ่งเป็นหัวหน้าผู้แทนรัสเซียซึ่งเข้าร่วมพิธีสาบานตนเพื่อดำรงตำแหน่งประธานาธิบดีของพัก เธอได้กล่าวว่ารัสเซียเป็นหนึ่งในพันธมิตรทางธุรกิจที่สำคัญ และผลจากความสำเร็จในการปล่อยกระสวยอวกาศนาโร กลายเป็นผลลัพธ์ที่ดีร่วมกันของทั้งสองฝ่ายในการพัฒนาความสัมพันธ์ที่ดียิ่งขึ้นในอนาคต และจากการที่รัสเซียดำเนินการเชิงรุกในการเข้าร่วมเจรขาหกฝ่ายในประเด็นเกาหลีเหนือจะช่วยบรรเทาความตึงเครียดในคาบสมุทรเกาหลีได้
==== นโยบายทางเศรษฐกิจ ====
พักประกาศว่าจะดำเนินนโยบาย "เศรษฐกิจสร้างสรรค์" ในวันที่ 5 มิถุนายน พ.ศ. 2556 ซึ่งเป็นการแสดงวิสัยทัศน์ของเธอในการฟื้นฟูเศรษฐกิจและการสร้างงาน
ในเดือนเมษายน พักได้กล่าวว่า "จังหวะเวลาเป็นเรื่องที่สำคัญสำหรับนโยบายทางเศรษฐกิจของพวกเรา, งานและรายได้ เป็นเรื่องพื้นฐานของบุคคล ซึ่งควรจะบริหารงบประมาณเพิ่มเติมในส่วนนี้เพื่อที่จะดำเนินการให้ทันตามเวลา"
ในวันที่ 8 เมษายน พ.ศ. 2557 พักลงนามในข้อตกลงการค้าเสรีระหว่างเกาหลีใต้และออสเตรเลีย โดยทางฝั่งออสเตรเลียมีนายกรัฐมนตรีโทนี แอบบ็อตต์ ลงนาม Australia signs free trade agreement with South Korea in Seoul; ABC; 8 April 2014
==== นโยบายทางด้านสังคม ====
พักได้เสนอหัวข้อระดับชาติหัวข้อหนึ่งที่จะดำเนินการกำจัดอย่างสิ้นซากในเรื่อง "สี่ความชั่วร้ายหลักของสังคม" (4대 사회악: "ซาแด ซาเฮวอัก") ได้แก่ ความรุนแรงทางเพศ, ความรุนแรงภายในครอบครัว, ความรุนแรงภายในโรงเรียน และความไม่ปลอดภัยทางอาหาร จากสถิติแสดงให้เห็นว่าความรุนแรงทางเพศและความรุนแรงภายในครอบครัวมีอัตราเพิ่มขึ้นอย่างมากในปีหลังๆ แม้ปัญหาอีกสองอย่างจะไม่ถูกอ้างถึงในสถิติ แต่ปัญหาความรุนแรงภายในโรงเรียนและปัญหาความปลอดภัยทางด้านอาหารก็เป็นปัญหาที่สาธารณชนให้ความสนใจ และเธอยังดำเนินการเปิดคณะกรรมการปรองดองแห่งชาติ ในวันที่ 17 มิถุนายน พ.ศ. 2558 เพื่อทำหน้าที่ให้คำปรึกษาประธานาธิบดีในกระบวนการแก้ไขปัญหาความขัดแย้งหลายอย่างในสังคมเกาหลีใต้ และยังมีหน้าที่ก่อตั้งตั้งวัฒนธรรมของการอยู่ร่วมกันและความเจริญรุ่งเรืองร่วมกัน ฮัน ควัง-อก อดีตที่ปรึกษาพรรครวมประชาธิปไตยมีรายชื่อเป็นหัวหน้าคณะกรรมการชุดนี้
==== ระดับชาติ ====
ในวันที่ 18 พฤษภาคม พ.ศ. 2556 ประธานาธิบดีพัก กึน-ฮเย ได้เข้าร่วมรำลึกการสังหารหมู่ที่ควังจู ครบรอบ 33 ปี และได้แสดงความเสียใจต่อญาติของเหยื่อที่ถูกสังหารหมู่
=== ปีที่สอง (กุมภาพันธ์ 2557– กุมภาพันธ์ 2558) ===
ไฟล์:Korea US President Obama Visiting 18 (14045206364).jpg|thumb|190px|พัก กึน-ฮเย และ บารัค โอบามา ประธานาธิบดีสหรัฐฯ 25 เมษายน 2557
==== นโยบายต่างประเทศ ====
===== เกาหลีเหนือ =====
พักเสนอเรื่องบันไดสามขั้นในเรื่องเกาหลีเหนือเพื่อที่จะช่วยเดินไปข้างหน้าในเรื่องการรวมชาติ ในวันที่ 28 มีนาคม 2557 ที่เดรสเดน ระหว่างการเยือนเยอรมนี ประธานาธิปดีพักกล่าวว่าความเจ็บปวดรวดร้าวจากการแยกกันระหว่างสองเกาหลีผ่านจากคนรุ่นหนึ่งไปสู่อีกรุ่นหนึ่ง เธอเองยังได้เน้นย้ำถึงความเร่งด่วนในการช่วยเหลือทั้งสองเกาหลีในการรวมชาติโดยการ "เริ่มต้นในการจัดการแม่น้ำและป่าไม้ร่วมกันในพื้นที่ของสองเกาหลี เราจะต้องขยายขอบเขตการร่วมมือกันในโครงการต่างๆ จากมุมมองดังกล่าว ฉันหวังว่าเกาหลีเหนือจะเข้าร่วมการประชุมของสหประชาชาติ อนุสัญญาว่าด้วยความหลากหลายทางชีวภาพ ซึ่งจะจัดขึ้นที่พย็องชัง ประเทศเกาหลีใต้ ในเดือนตุลาคนที่จะถึงนี้"" ประธานาธิปดีพักได้เตือนเกาหลีเหนือว่าการทดสอบอาวุธนิวเคลียร์ครั้งใหม่ จะนำไปสู่ ผลกระทบแบบโดมิโน ซึ่งจะทำให้ประเทศเพื่อนบ้านของเกาหลีเหนือจะต้องมีอาวุธนิวเคลียร์ไว้ป้องกันตัวเอง เธอกล่าวในระหว่างให้สัมภาษณ์กับ เจอรัล เบอร์เกอร์ บรรณาธิการของเดอะวอลล์สตรีทเจอร์นัล ที่โซล เมื่อวันที่ 28 พฤษภาคม S. Korean Leader Warns of 'Nuclear Domino' if North Conducts Test (May 30, 2014), "NTI"
==== การปรับโครงสร้างของรัฐบาล ====
ในวันที่ 18 พฤษภาคม พ.ศ. 2557 พักประกาศว่าเกาหลีใต้จะยุติหน่วยยามฝั่ง หลังจากความล้มเหลวในกรณีเหตุเอ็มวี เซว็อลจม โดยข้อมูลจากพัก "บทบาททางด้านการสืบสวนและข้อมูลจะถูกโอนไปให้สำนักงานตำรวจแห่งชาติเกาหลีใต้ ส่วนด้านภารกิจด้านการช่วยเหลือและการกอบกู้ซากเรือ และความมั่นของทางด้านชายฝั่งทะเล จะถูกโอนไปให้แผนกด้านความปลอดภัยระดับชาติ ซึ่งเพื่อไม่ให้สับสนกับกระทรวงความปลอดภัย และการบริการสาธารณะ จึงจะได้มีการจัดตั้งหน่วยงานใหม่ขึ้นมา ในวันที่ 19 พฤศจิกายน พ.ศ. 2557 หน่วยยามฝั่งเกาหลีและสำนักจัดการภาวะฉุกเฉินระดับชาติ ต้องไปขึ้นตรงต่อการควบคุมของกระทรวงความปลอดภัยสาธารณะและความมั่นคง ซึ่งได้ก่อตั้งขึ้นในวันนั้น
=== ปีที่สาม (กุมภาพันธ์ 2558 – กุมภาพันธ์ 2559) ===
==== นโยบายต่างประเทศ ====
ไฟล์:Presidente da Coreia do Sul, Park Geun-hye, visita o Brasil.jpg|thumb|พัก กึน-ฮเย กับประธานาธิบดี จิลมา รูเซฟ แห่งบราซิล
===== จีน =====
ในวันที่ 26 พฤษภาคม พ.ศ. 2558 พักได้เสนอให้ผู้ว่าการธนาคารพัฒนาเอเชีย ร่วมมือกับเกาหลีใต้และธนาคารที่มาจากดำริของรัฐบาลจีนคือ ธนาคารเพื่อการลงทุนโครงสร้างพื้นฐานแห่งเอเชีย ภายหลังจากเกาหลีใต้ได้สมัครอย่างเป็นทางการในการเข้าร่วมธนาคารเพื่อการลงทุนโครงสร้างพื้นฐานแห่งเอเชีย ในปลายเดือนมีนาคม พ.ศ. 2558
=== ปีที่สี่และปีที่ห้า (กุมภาพันธ์ 2559 – มีนาคม 2560) ===
==== นโยบายต่างประเทศ ====
===== อิหร่าน =====
ไฟล์:South Korean President Park Geun-hye arrived in Iran, Mehrabad Airport, Tehran 07.jpg|thumb|พัก กึน-ฮเย ได้รับการต้อนรับจาก นายโมฮัมหมัด เรซา เนมัทซาเด รัฐมนตรีว่าการกระทรวงอุตสาหกรรมที่ สนามบินเมห์ราบัด
ในวันที่ 1 พฤษภาคม พ.ศ. 2559 พักเป็นประธานาธิบดีคนแรกของเกาหลีใต้ที่เยือนอิหร่านเธอเป็นหัวหน้าของคณะผู้แทนจำนวน 236 คน ที่ประกอบไปด้วยนักธุรกิจและนักลงทุน ในช่วงระหว่างการเยือนเตหะราน 3 วัน เพื่อหารือเกี่ยวกับการค้าทวิภาคี และประเด็นอื่นที่มีผลประโยชน์ร่วมกัน ต่อจากนั้นเธอได้เข้าพบประธานาธิบดีฮัสซัน รูฮานี และได้พูดคุยกับผู้นำสูงสุดอะลี คอเมเนอี ทั้งสองประเทศได้ลงนามในข้อตกลงพื้นฐานทั้ง 19 ฉบับ และได้ขยายความร่วมมือกันในหลายๆส่วน ก่อนหน้านี้ประธานาธิบดีรูฮานี ได้เน้นย้ำว่าอิหร่านและเกาหลีใต้จะต้องส่งเสริมและผลักดันมูลค่าทางการค้าที่มีอยู่ในปัจจุบัน 6 พันล้านเหรียญสหรัฐ เป็น18 ล้านเหรียญสหรัฐ
==== การเลือกตั้งทั่วไปปี 2559 ====
พักเสียหายอย่างมากจากการพ่ายแพ้การเลือกตั้งทั่วไปในปี 2559 ที่เลือกตั้งเมื่อวันที่ 13 เมษายน พ.ศ. 2559 ซึ่งพรรคแซนูรีสูญเสียที่นั่งสำคัญ และสูญเสียความเป็นพรรคที่มีเสียงข้างมากในรัฐสภา พักถูกวิพากษ์วิจารณ์ว่าเธอมีส่วนเกี่ยวข้องกับการเลือกตั้งในครั้งนี้และในกระบวนการคัดเลือกตัวแทนของพรรค และสมาชิกพรรคแซนูรีคนอื่นกล่าวหาว่ากลึ่มผู้สนับสนุนพักมีส่วนทำให้พรรคพ่ายแพ้ในการเลือกตั้งครั้งนี้ โดยสมาชิกที่จงรักพักดีกับพักมีสภาพย่ำแย่จากการเลือกตั้งในครั้งนี้ ผลการเลือกตั้งครั้งนี้ถูกมองเป็นอุปสรรคในการผ่านร่างข้อเสนอการปฏิรูปทางเศรษฐกิจของพัก, ผลจากการนี้ทำให้หนังสือพิมพ์หัวอนุรักษ์นิยมโชซ็อนอิลโบ ตีพิมพ์บทความถึงพักว่า "ช่วงสภาวะเป็ดง่อยของรัฐบาลพักเริ่มต้นเร็วกว่ารัฐบาลอื่นๆในอดีต"
=== ความนิยม ===
ไฟล์:Park Geun-hye Presidential Approval Rating.svg|thumbnail|right|คะแนนความนิยมของประธานาธิบดี พัก กึน-ฮเย
ไฟล์:Park Geun-hye Approval ratings by age.svg|thumb|right|คะแนนความนิยมของประธานาธิบดี พัก กึน-ฮเย แบ่งตามช่วงอายุ
ในเดือนกรกฎาคม พ.ศ. 2556 ประชาชนสนับสนุนประธานาธิบดีพัก เกี่ยวกับวิธีการดำเนินการต่างๆ โดยมีคะแนนความนิยมในช่วงดังกล่าวสูงถึง 63 เปอร์เซ็นต์ ซึ่งมากกว่าคะแนนเสียง 53 เปอร์เซ้นต์ที่เธอได้รับมาตอนเลือกตั้งประธานาธิบดี โดยจากการวิเคราะห์ของสื่อว่าที่เธอได้รับคะแนนนิยมมากขนาดนี้เนื่องมาจากนโยบายเกี่ยวกับเกาหลีเหนือ และผลลัพธ์อันเป็นรูปธรรมจากการเยือนสหรัฐอเมริกาและจีน และการวางตัวเป็นกลางถอยห่างจากความขัดแย้งทางการเมืองภายในประเทศ
ในเดือนมกราคม พ.ศ. 2558 คะแนนความนิยมของพักเหลือเพียง 30 เปอร์เซ็นต์ โดยสาเหตุส่วนใหญ่มาจากกรณีเหตุเอ็มวี เซว็อลจม และความขัดแย้งกับเกาหลีเหนือ ต่อมาในเดือนสิงหาคม พ.ศ. 2558 คะแนนความนิยมของพักเพิ่มขึ้นไป 54 เปอร์เซ็นต์จากวิธีการทางการทูตทำให้ลดความขัดแย้งทางการทหารกับเกาหลีเหนือ แต่ผลจากการพ่ายแพ้ในการเลือกตั้งทั่วไปในปี 2559 คะแนนความนิยมของเธอก็ลดมาอยู่ที่ 31.5 เปอร์เซ็นต์ ลดลงถึง 8.1 เปอร์เซ็นต์จากหนึ่งสัปดาห์ก่อนที่จะมีการเลือกตั้ง
ในวันที่ 4 พฤศจิกายน พ.ศ. 2559 คะแนนนิยมของพักเหลือเพียง 4-5 เปอร์เซ็นต์เท่านั้น จากกรณีถูกสอบสวนและเปิดเผยความอื้อฉาวเกี่ยวกับความสัมพันธ์ของเธอกับ ชเว ซุน-ซิล ซึ่งนำไปสู่เหตุอื้อฉาวทางการเมืองเกาหลีใต้ ปี 2559
==การจับกุมและถูกคุมขัง==
พักถูกจับกุมเมื่อวันที่ 31 มีนาคม พ.ศ. 2560 และถูกไต่สวนเพื่อคุมขังเบื้องต้นที่ศูนย์กักกันโซล ที่อึยวัง จังหวัดคย็องกี ต่อมาวันที่ 17 เมษายน พ.ศ. 2560 พักถูกแจ้งข้อกล่าวหาว่าใช้อำนาจไปในทางมิชอบ, รับสินบน, ขู่เข็ญผู้อื่นและเปิดเผยความลับของทางรัฐ พักให้การปฏิเสธทุกข้อกล่าวหาในระหว่างการสอบปากคำห้ารอบ
===การพิจารณาคดี===
พนักงานอัยการได้ร้องขอต่อศาลให้มีการจำคุกพักเป็นเวลา 30 ปี และต้องชำระค่าปรับเป็นจำนวน 118,500,000,000 ว็อน (110,579,397 ดอลลาห์สหรัฐ)
ในวันที่ 6 เมษายน พ.ศ. 2561 องค์คณะผู้พิพากษาสามคนของศาลแขวงกลางกรุงโซล พิพากษาจำคุกพัก 24 ปี และปรับเป็นเงิน 18,000,000,000 ว็อน (16,798,683 ดอลลาห์สหรัฐ) โดยพิพากษาลงโทษ 16 จาก 18 ข้อหาที่พนักงานอัยการฟ้อง
ในเดือนมิถุนายน พ.ศ. 2561 อดีตผู้อำนวยการหน่วยข่าวกรองกลางเกาหลีจำนวน 3 คน (อี บย็อง-คี, อี บย็อง-โฮ และ นัม แจ-จุน) ซึ่งดำรงตำแหน่งในสมัยรัฐบาลของพัก ถูกตัดสินว่ามีความผิดฐานรับสินบน ซึ่งมีความเกี่ยวข้องกับความอื้อฉาวของประธานาธิบดีพัก โดยพวกเขาเคลื่อนย้ายเงินอย่างผิดกฎหมายจากเงินงบประมาณของหน่วยข่าวกรองกลางไปสู่สำนักประธานาธิบดี โดยเงินจำนวนดังกล่าวถูกพักและคนใกล้ชิดของเธอใช้โดยมิชอบด้วยกฎหมาย โดยเป็นค่าใช้จ่ายส่วนตัวและเพื่อจ่ายสินบน .
== ข้อขัดแย้ง ==
=== บุตรสาวอดีตประธานาธิบดีพัก ช็อง-ฮี ===
พักถูกเป็นเป้าวิพากวิจารณ์อยู่บ่อยครั้งในฐานะที่มีลักษณะเป็น "บุตรสาวของเผด็จการ (พัก ช็อง-ฮี)"โดยผู้สนับสนุนของประธานาธิบดี อี มย็อง-ปัก เนื่องจากเธอไม่ดำเนินกิจกรรมอันเป็นการสนับสนุนรัฐบาลของอี ซึ่งผลการสำรวจระดับชาติที่สำรวจในเดือนกรกฎาคม พ.ศ. 2555 จัดโดยหนังสือพิมพ์หัวอนุรักษ์นิยมรายงานว่า ผู้ถูกสอบถามจำนวน 59 เปอร์เซ็นต์ตอบว่า ตนไม่เชื่อว่าพักจะมีลักษณะเป็น "บุตรสาวแห่งเผด็จการ" แต่อีก 36 เปอร์เซ็นต์เชื่อว่าพักมีลักษณะเป็นเช่นนั้น 2012 Donga Ilbo article สถานะความเป็นเผด็จการของพัก ช็อง-ฮี ถูกเป็นหัวข้อถกเถียงมากขึ้นหลังเกิดวิกฤตการณ์การเงินในเอเชีย พ.ศ. 2540 กลุ่มชนชั้นสูงของพรรคการเมืองแห่งชาติ (จีเอ็นพี) มองเห็นว่าเป็นโอกาสที่จะเปลี่ยนภาพลักษณ์ของอดีตประธานาธิบดีพัก ช็อง-ฮี เสียใหม่ โดยเน้นเรื่องความเจริญเติบโตทางเศรษฐกิจของเกาหลีใต้ในช่วงเวลาดังกล่าว ทำให้มุมมองของสาธารณชนเกี่ยวกับเขาค่อยๆเปลี่ยนไปในทางที่ดีขึ้น
ระหว่างการให้สัมภาษณ์ผ่านสถานีโทรทัศน์ช็องจู พักให้ความเห็นเกี่ยวกับท่าทีของเธอที่มีต่อกรณีรัฐประหาร 16 พฤษภาคม ของบิดาเธอว่า "เป็นการปฏิวัติเพื่อรักษาชาติ" เธอกล่าวต่อไปว่า "ฉันไม่คิดว่านักการเมืองจะต้องมาถกเถียงหรือต่อสู้กันเกี่ยวกับการรัฐประหาร 16 พฤษภาคมว่า มันคือการปฏิวัติ หรือ รัฐประหาร" ในเดือนกรกฎาคม พ.ศ. 2555 ผลสำรวจของผู้ถูกสำรวจ 50 เปอร์เซ็นต์ ว่าพวกเขาไม่เห็นด้วยกับพัก ที่ประเมินว่าการรัฐประหาร 16 พฤษภาคม ของบิดาเธอ เป็นสิ่งที่หลีกเลี่ยงไม่ได้ การรัฐประหารเป็นทางเลือกที่ดีที่สุด และเป็นการตัดสินใจที่สมควรจะกระทำที่สุด ส่วนที่เหลืออีก 37 เปอร์เซ็นต์ เห็นด้วยกับการประเมินของพัก ส่วนผลสำรวจของสำนักอื่นที่สำรวจขึ้นในเดือนกรกฎาคม พ.ศ. 2555 ระบุว่า ผู้ตอบแบบสอบถามจำนวน 42 เปอร์เซ็นต์เห็นด้วยกับเธอว่าการรัฐประหาร 16 พฤษภาคม ของบิดาเธอ เป็นสิ่งที่หลีกเลี่ยงไม่ได้ ในขณะที่อีก 46 เปอร์เซ็นต์ ไม่เห็นด้วยกับเธอ
เพราะว่าพักรับมรดกภูมิภาคนิยมและแรงสนับสนุนอย่างแข็งแกร่งจากบุคคลในยุคเดียวกับบิดาเธอ รวมทั้งมรดกในเรื่องความสำเร็จทางเศรษฐกิจที่บิดาของเธอดำเนินนโยบายไว้ ทำให้ฝ่ายตรงข้ามของพักใช้ส่วนนี้ในการวิพากษ์วิจารณ์เธอ
=== ข้อกล่าวหาเกี่ยวกับกองทุนบูอิล ===
พักเผชิญกับการถูกวิพากษ์วิจารณ์เกี่ยวกับกองทุนการศึกษาจ็องซู ซึ่งเป็นกองทุนเพื่อการศึกษา ซึ่งเป็นที่รู้จักในชื่อเดิมว่า บูอิล (ชื่อมาจากหนังสือพิมพ์ ปูซานอิลบู) ซึ่งบิดาของเธอเคยเป็นประธานกองทุน และต่อมาเธอก็ได้รับตำแหน่งประธานกองทุน ซึ่งเจ้าของเดิมได้กล่าวอ้างในศาลว่ามีการบีบบังคับให้เขามอบกองทุนดังกล่าวให้บิดาของเธอ
==อ้างอิง==
==แหล่งข้อมูลอื่น==
* "Star Rises for Daughter of South Korea", The Washington Post, 15 March 2005.
* "South Korean 'swordsman' leads prosecution against impeached ex-leader Park", Reuters, 23 May 2017.
หมวดหมู่:นักการเมืองเกาหลีใต้
หมวดหมู่:นักการเมืองสตรี
หมวดหมู่:ประมุขแห่งรัฐที่เป็นสตรี
หมวดหมู่:ประธานาธิบดีสตรี
หมวดหมู่:บุคคลจากแทกู
หมวดหมู่:ประธานาธิบดีเกาหลีใต้
หมวดหมู่:บุคคลที่เคยนับถือศาสนาพุทธ
หมวดหมู่:อศาสนิกชนชาวเกาหลีใต้
หมวดหมู่:ศิษย์เก่าจากมหาวิทยาลัยเกรอนอบล์